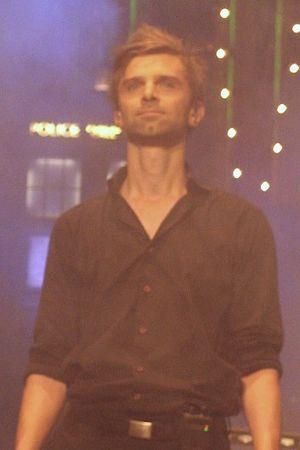
Ben Foster, de son vrai nom Benedict Foster, est un chef d'orchestre, compositeur, arrangeur anglais.